Vigy

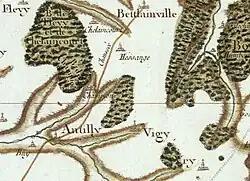
1760

Situated from Metz, Vigy lies on the border of Germany and Luxembourg. The village of Vigy is located in a sector recognized for its landscape qualities. Vigy enjoys a privileged location on the edge of a forest.